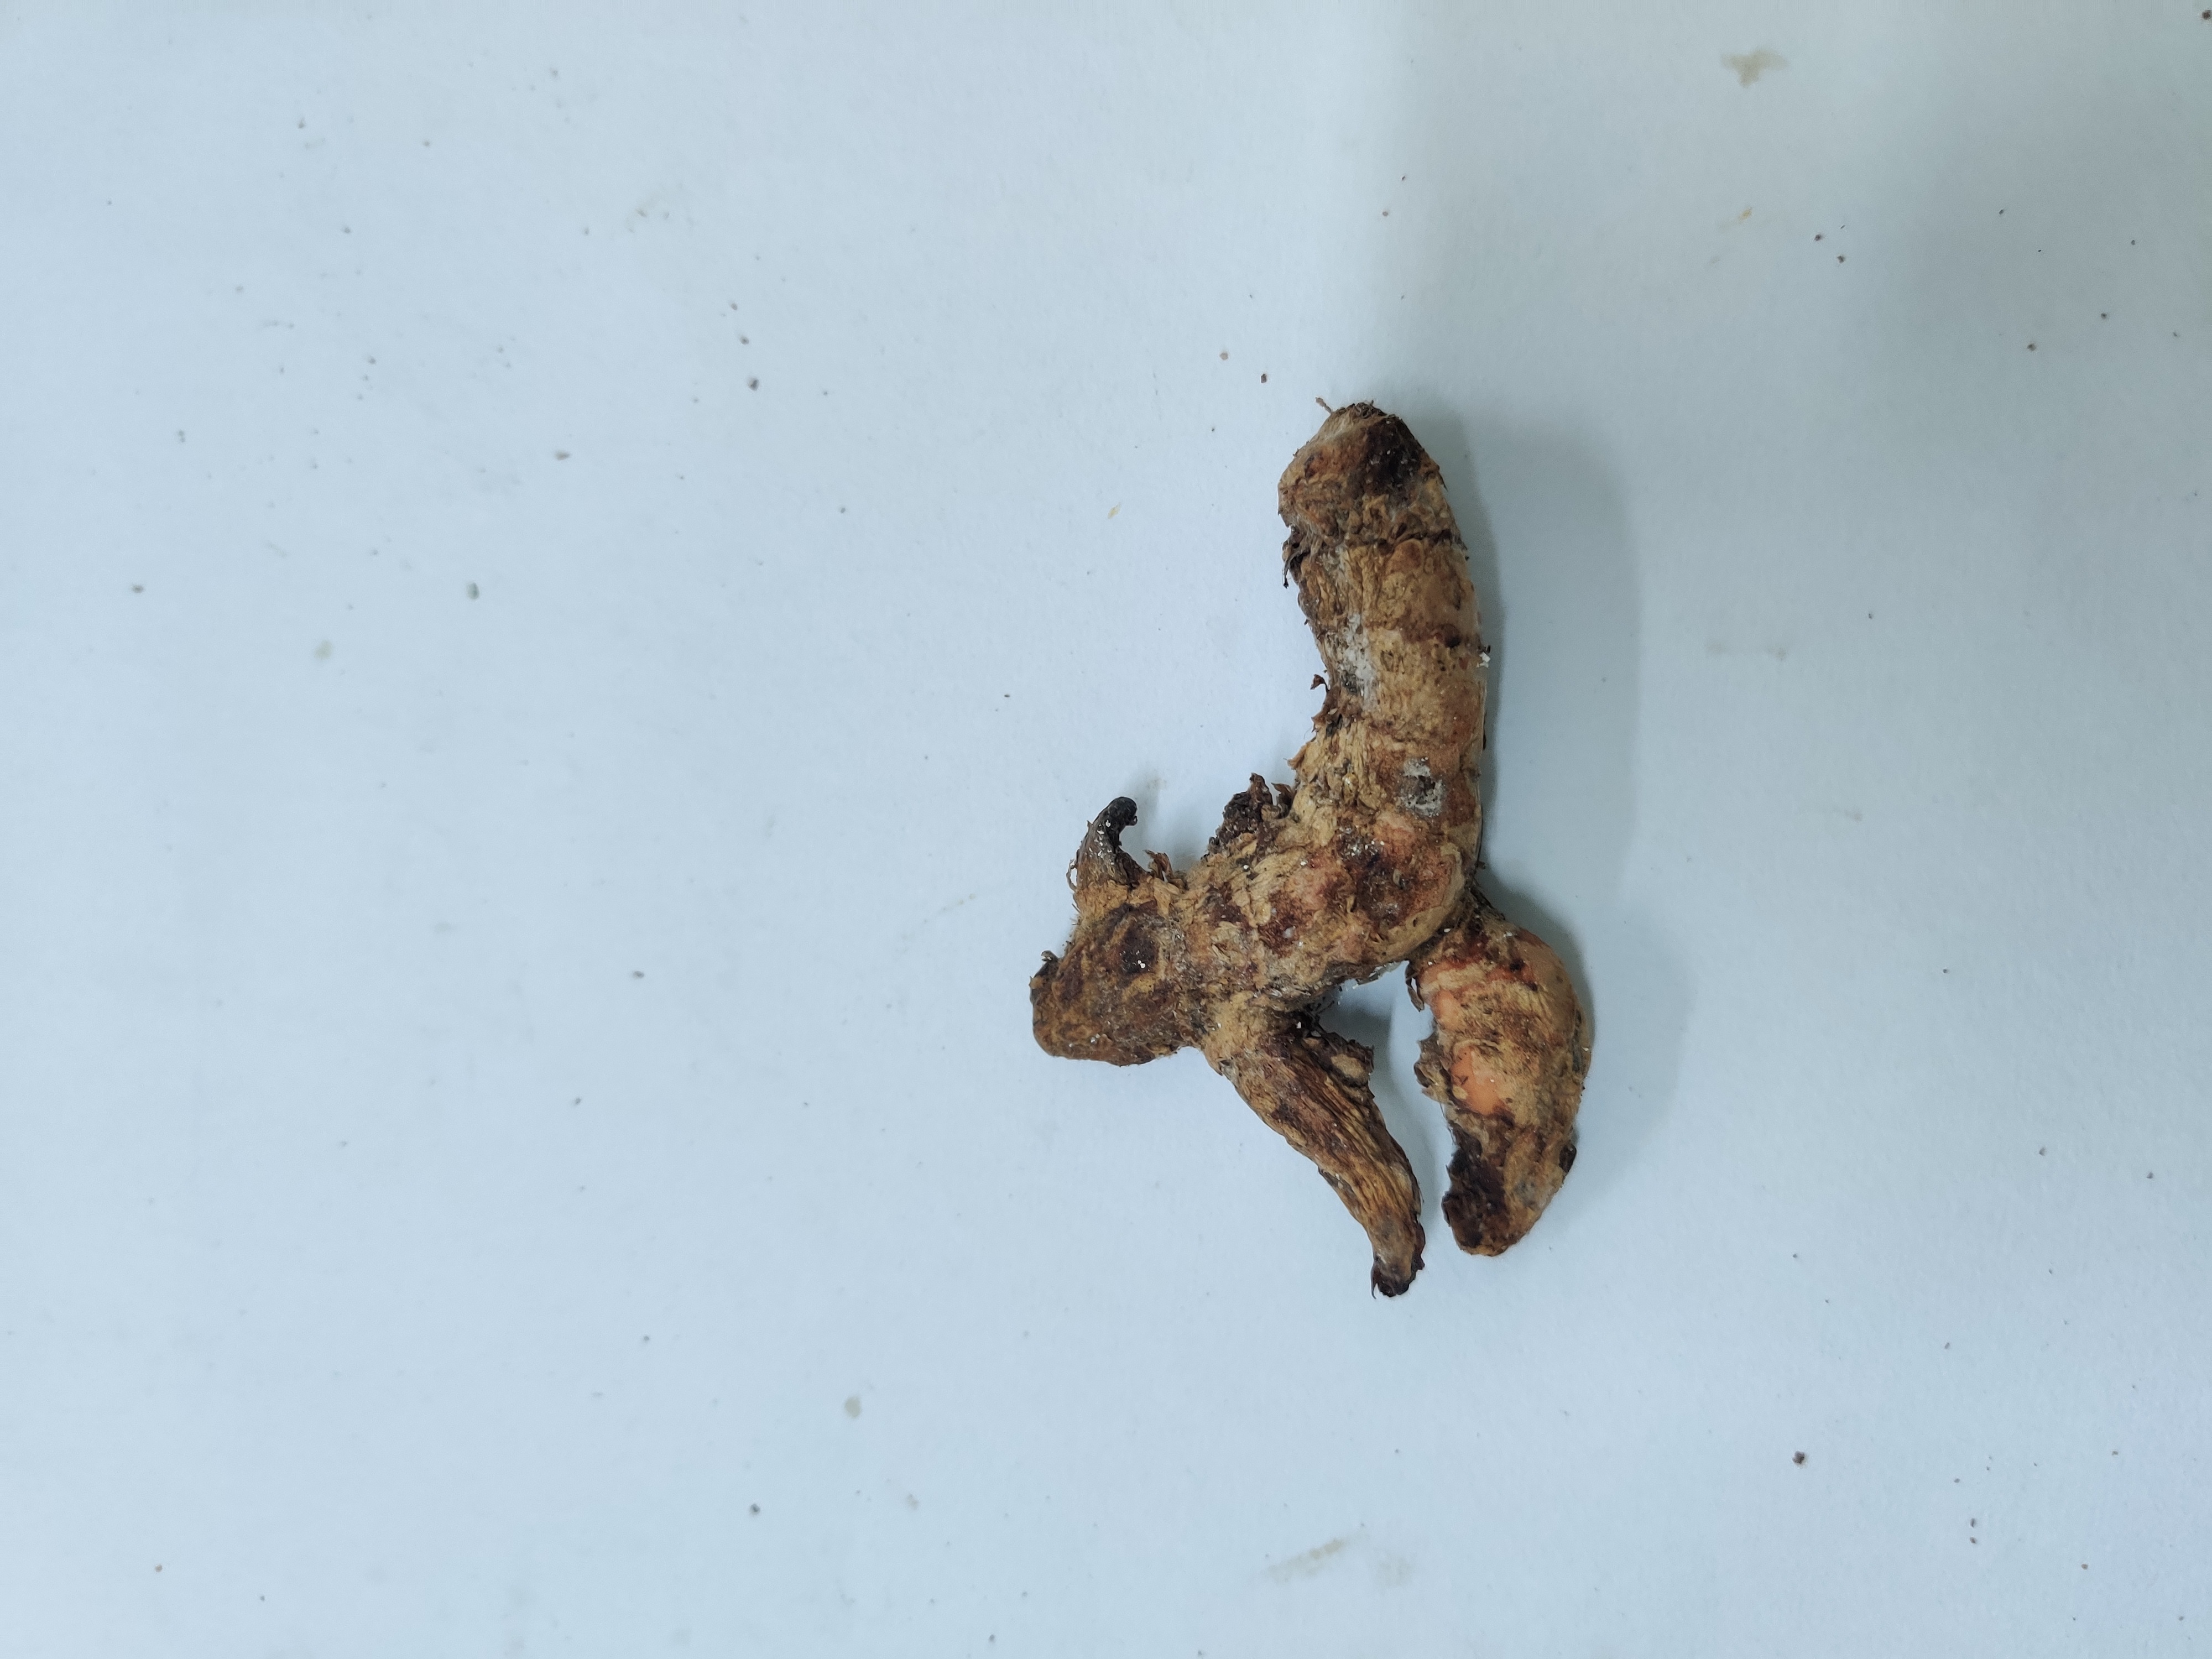
Crop: Turmeric
Condition: Damaged